Fatos Lubonja

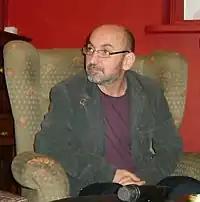
Fatos Lubonja in Warsaw in 2006

Lubonja was born in 1951. He attended the University of Tirana for his education. Lubonja was in jail from 1972 to 1991 as a political prsioner. He suffered a nervous breakdown while serving his sentence.